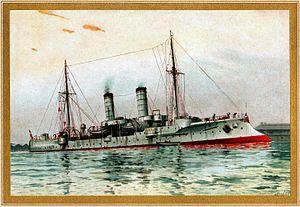
Le SMS Medusa est un croiseur léger de la classe Gazelle construit pour la Kaiserliche Marine.
Le SMS Gazelle est un croiseur léger, navire de tête de sa classe construit pour la Kaiserliche Marine.